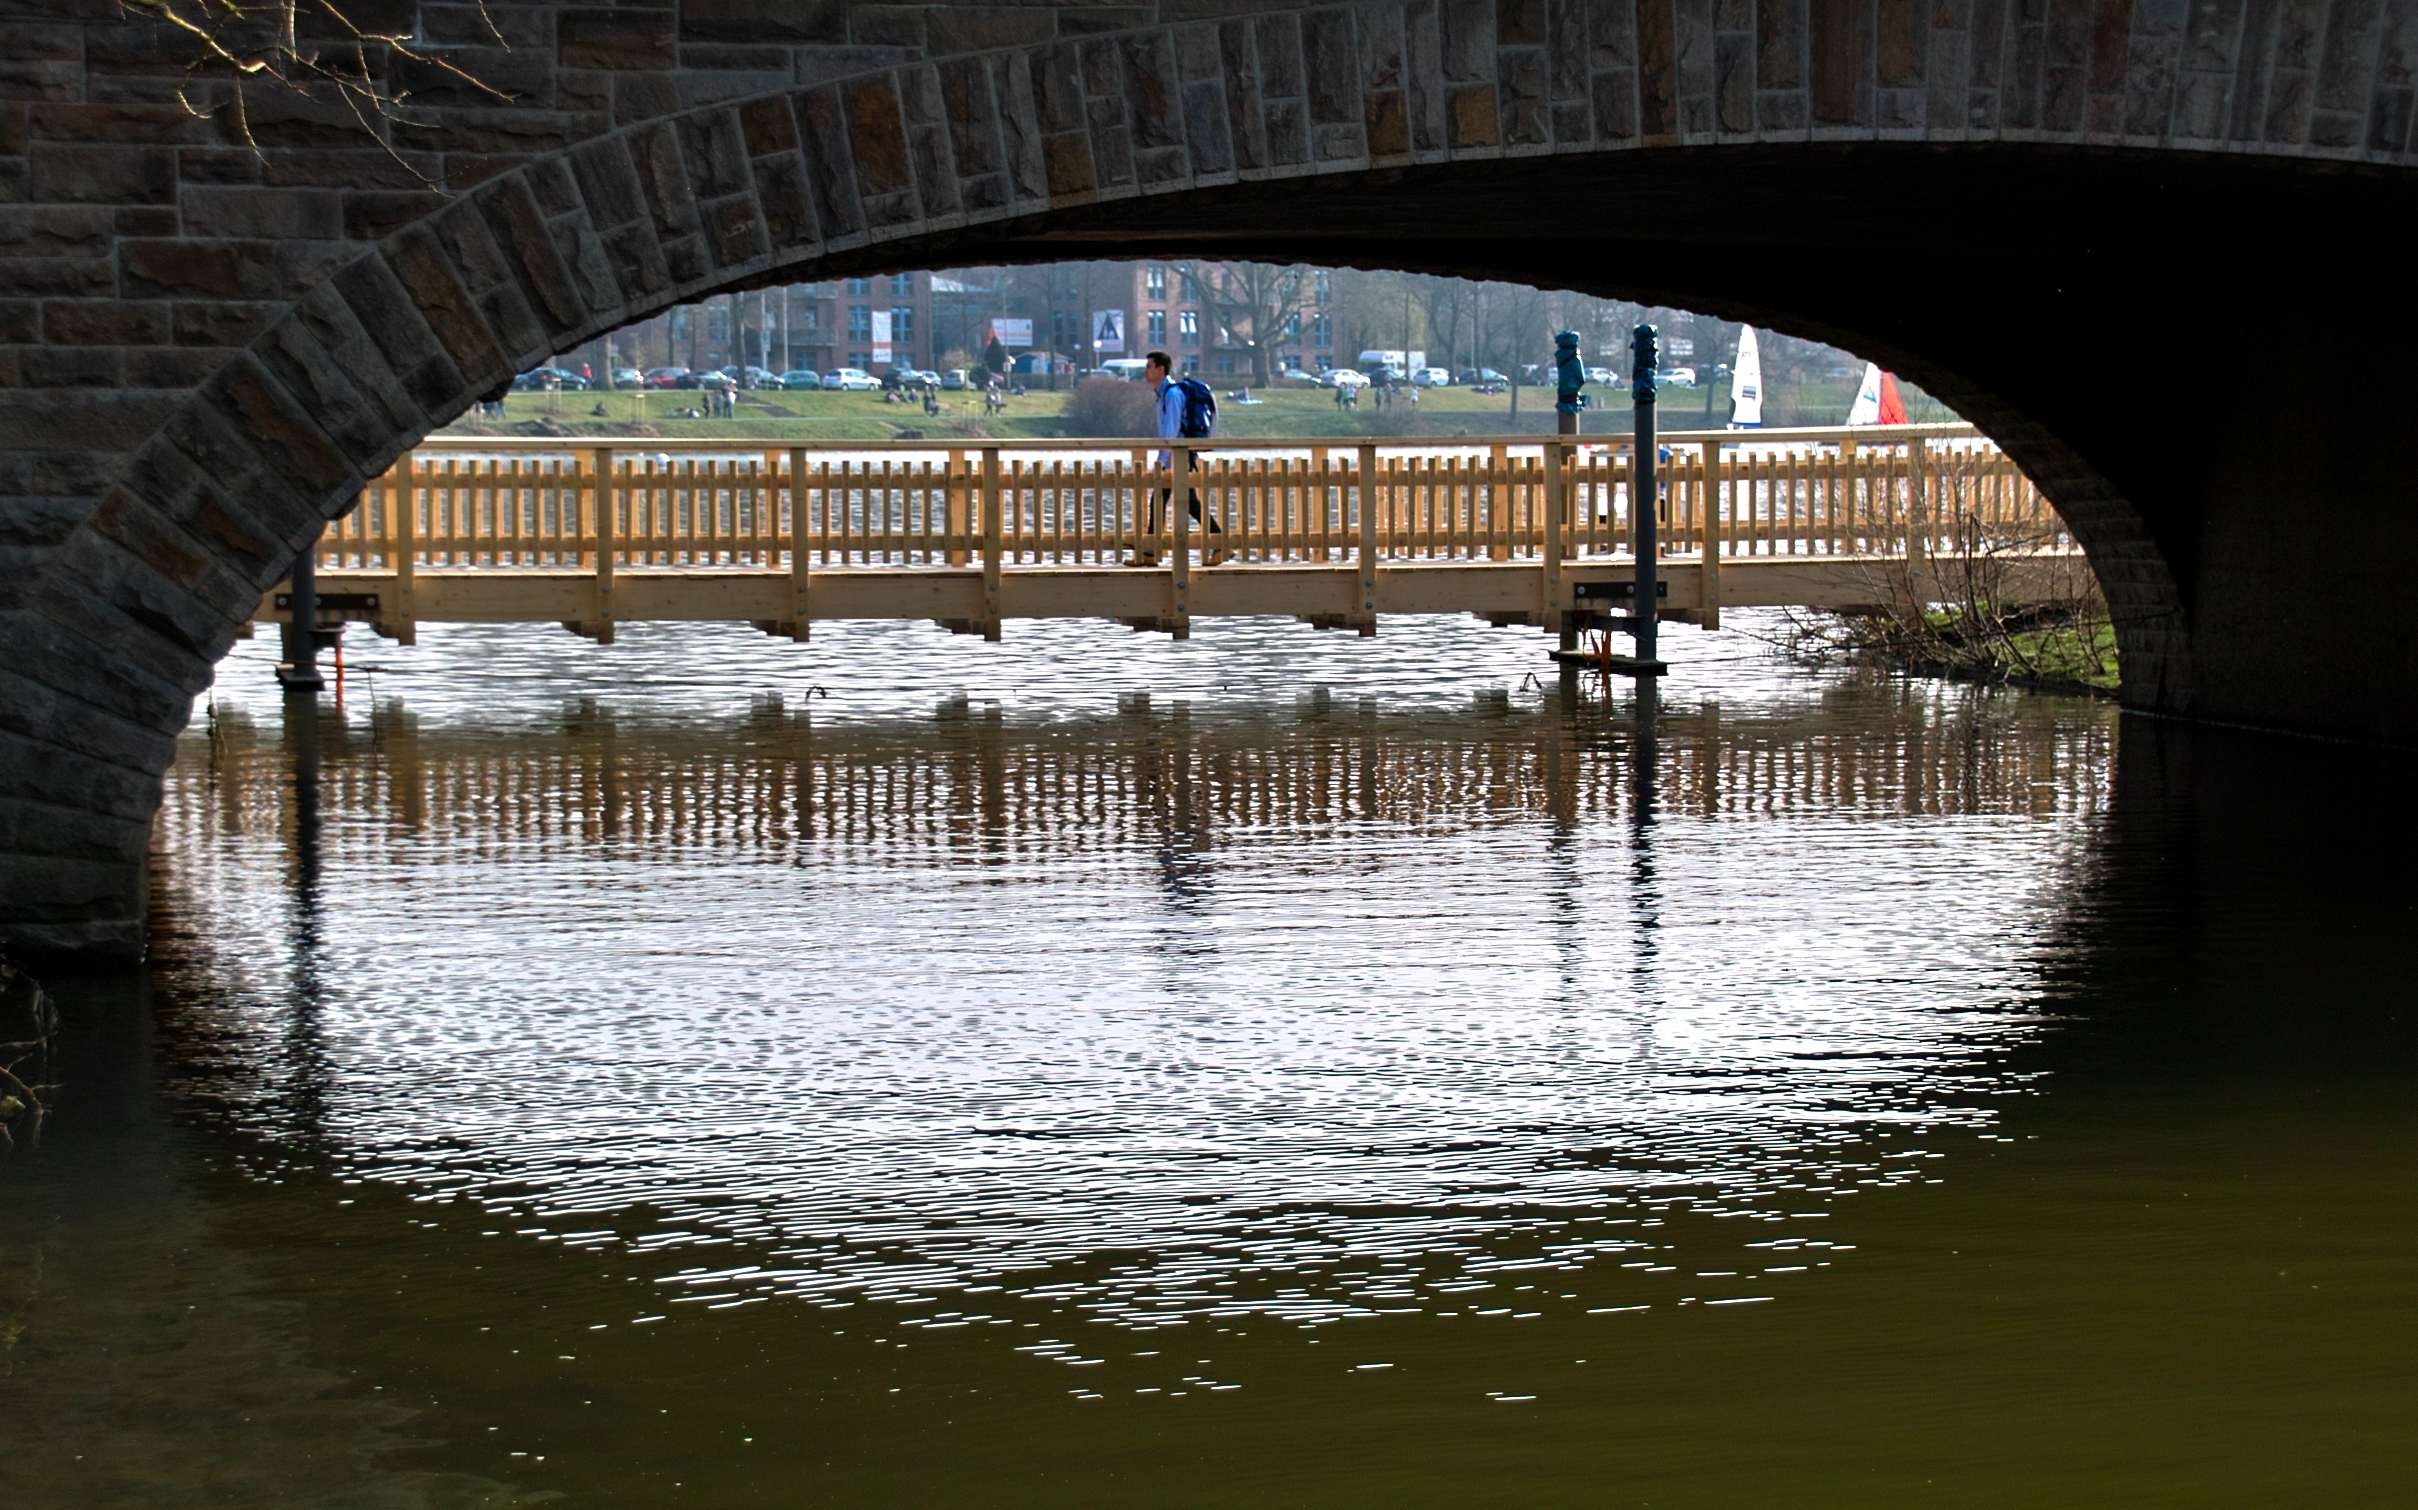
water, bridge, river, reflection, reservoir, waterway, arch bridge, munster, aasee, nonbuilding structure, aasee m nster